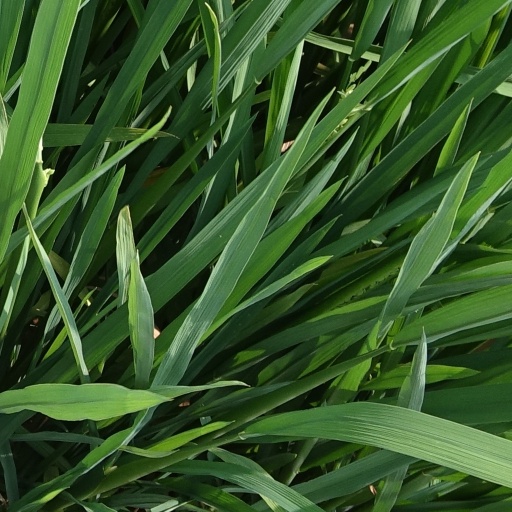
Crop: rice